Minami Itahashi

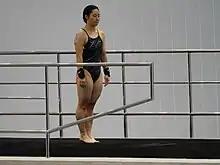

is a Japanese diver. She has represented Japan at various international events since the age of 14, including the 2015 World Aquatics Championships and the 2016 Summer Olympics.